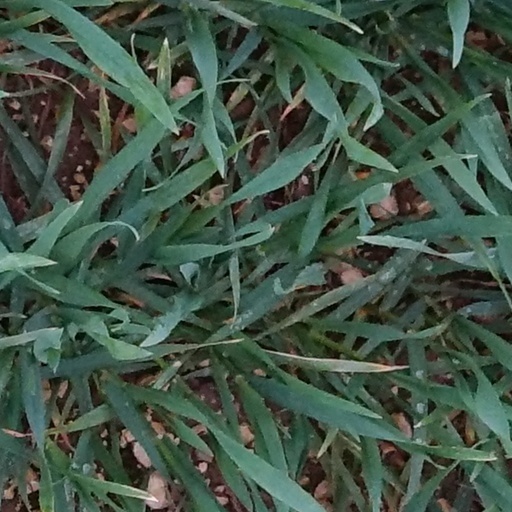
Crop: wheat